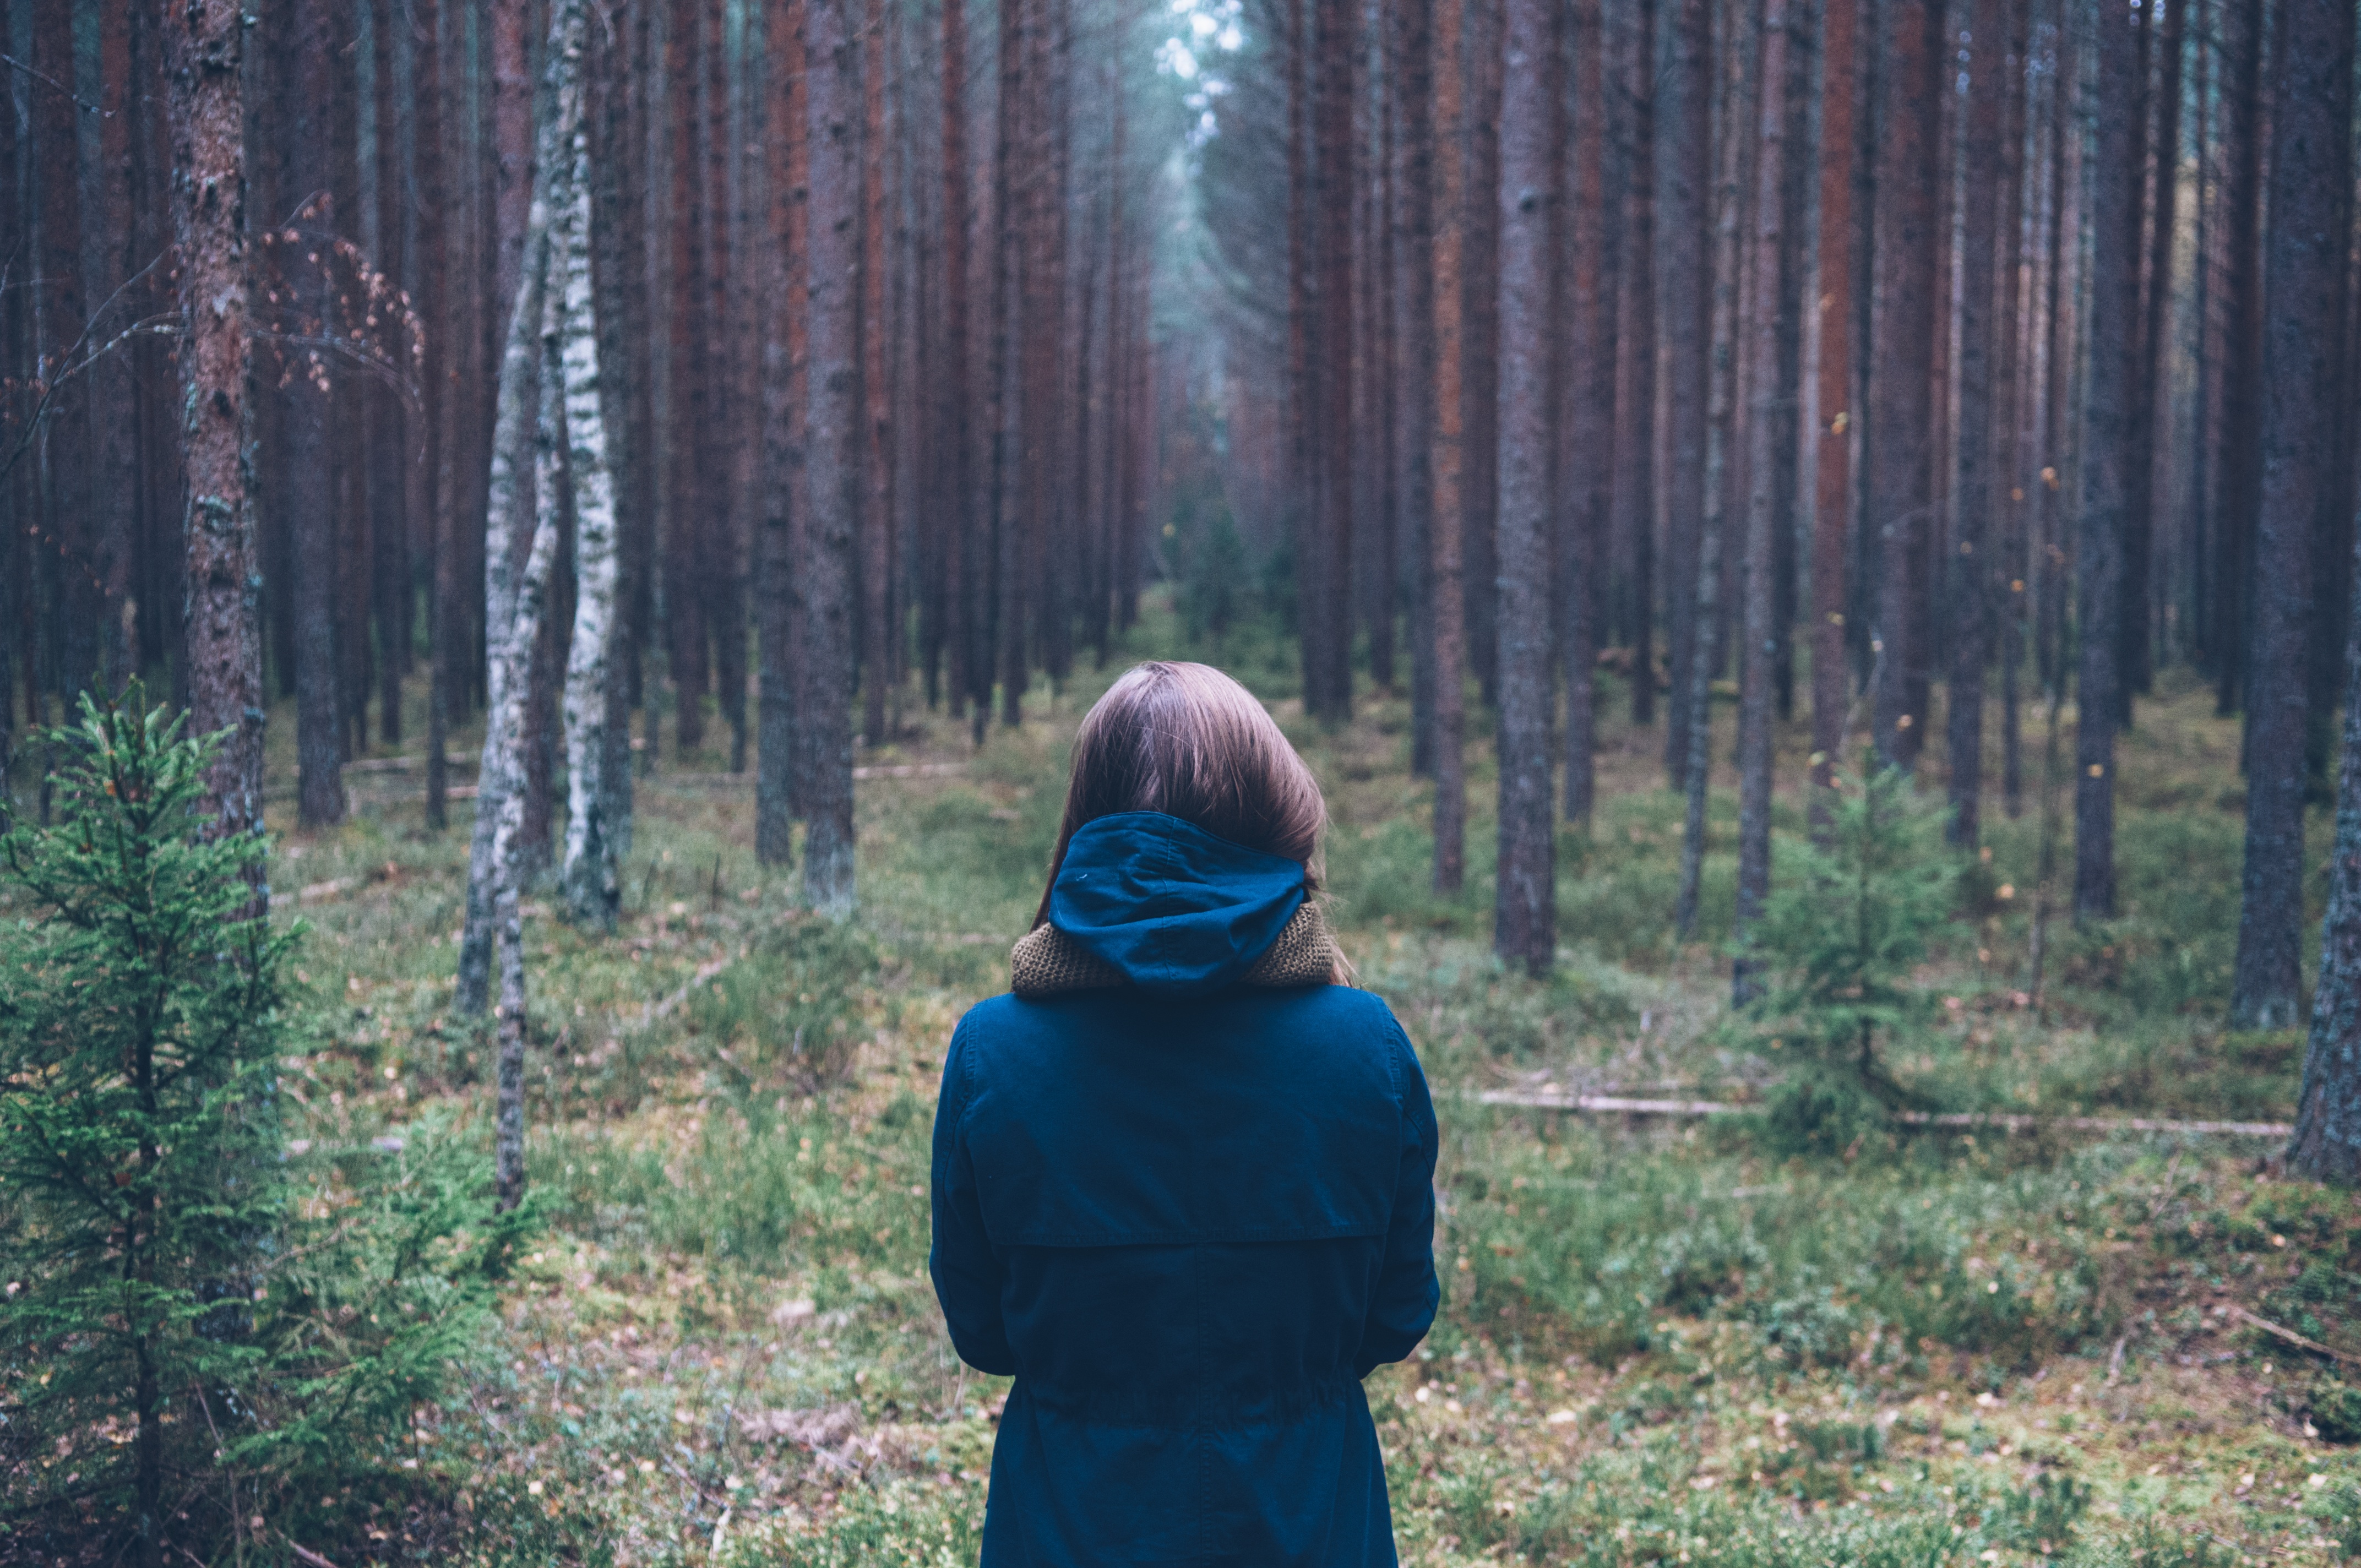
landscape, tree, nature, forest, wilderness, person, girl, portrait, autumn, woodland, habitat, ecosystem, natural environment